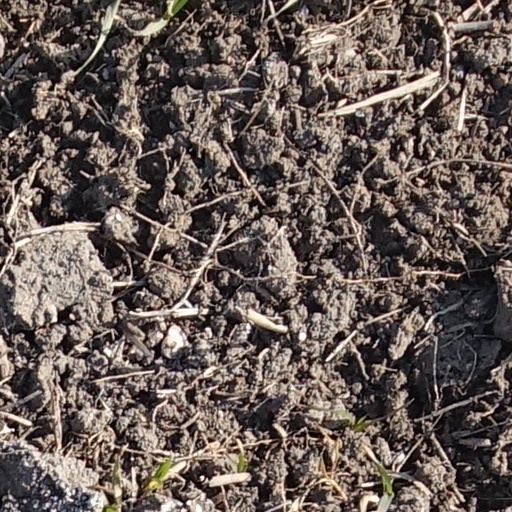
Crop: wheat